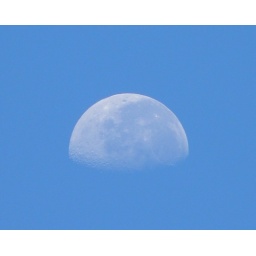
hand held view of the moon at 24x zoom in the blue sky this morning